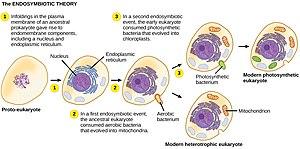
Schéma de formation d'une cellule eucaryote hétérotrophe et autotrophe par absorption de bactéries.